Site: brandenburg
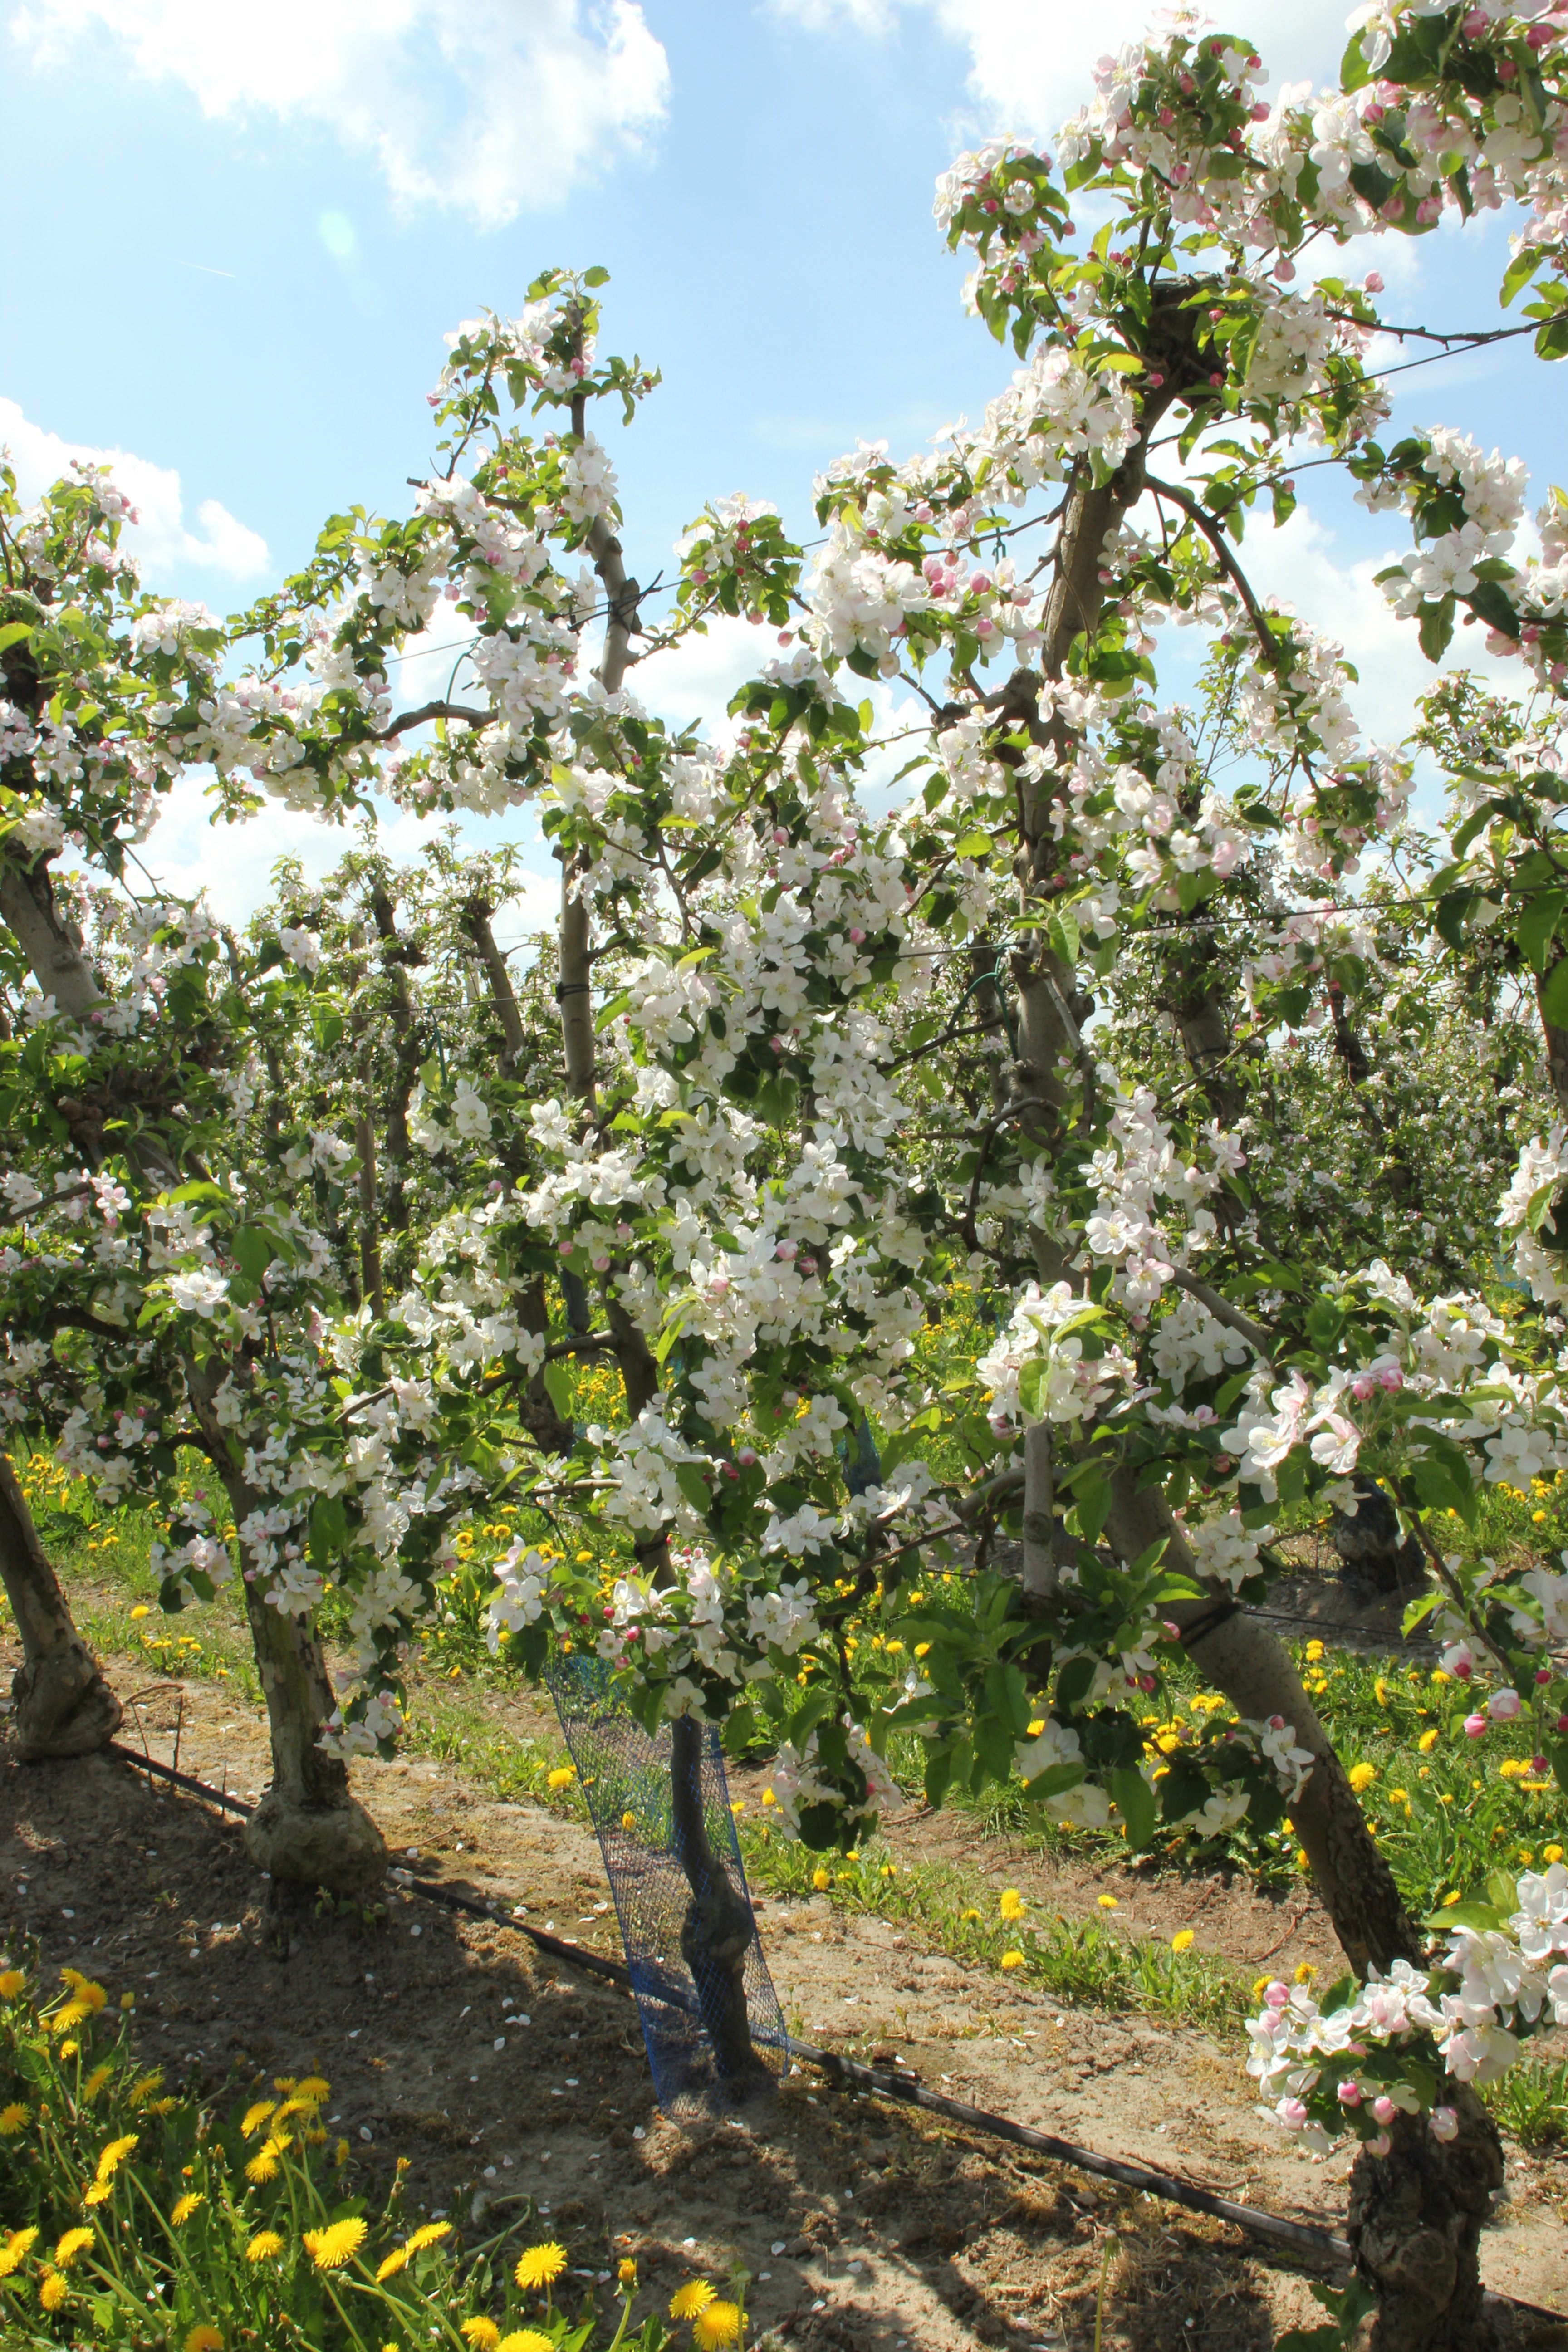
Growth stage (BBCH 65): Flowering